579

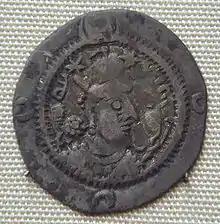
King Hormizd IV (579 – 590)

Year 579 (DLXXIX) was a common year starting on Sunday of the Julian calendar. The denomination 579 for this year has been used since the early medieval period, when the Anno Domini calendar era became the prevalent method in Europe for naming years.